Marcel Planiol

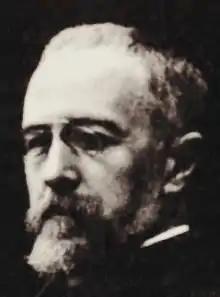

Marcel Planiol (23 September 1853 – 31 August 1931) was a French professor of law at the University of Rennes, then at the Sorbonne.